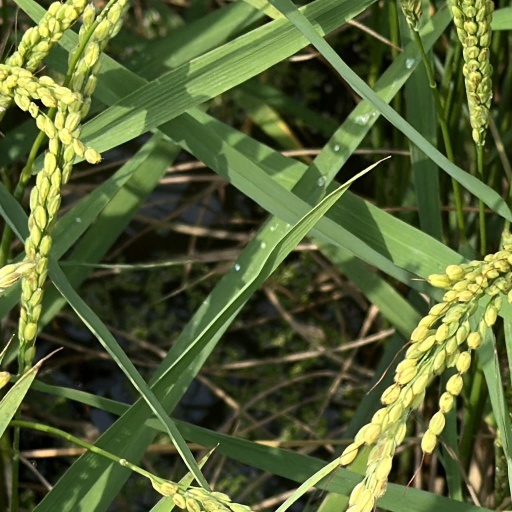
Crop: rice